Terence Cuneo

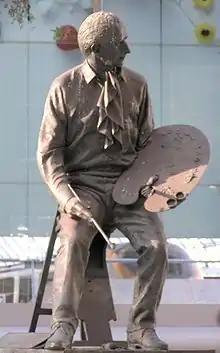
Statue of Terence Cuneo by Philip Jackson

Terence Tenison Cuneo RGI FGRA (1 November 1907 – 3 January 1996) was a prolific English painter noted for his scenes of railways, horses and military actions. He was also the official artist for the Coronation of Queen Elizabeth II in 1953.